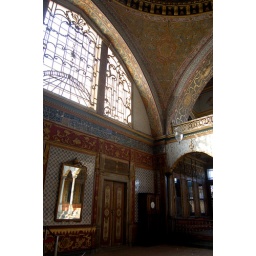
Beautiful walls and windows in the Imperial Hall